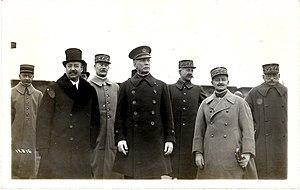
Le général Henry T. Allen et Paul Tirard, président de la Haute Commission interalliée des territoires rhénans, lors de la cérémonie de changement de drapeau à la forteresse d'Ehrenbreitstein, le 24 janvier 1923